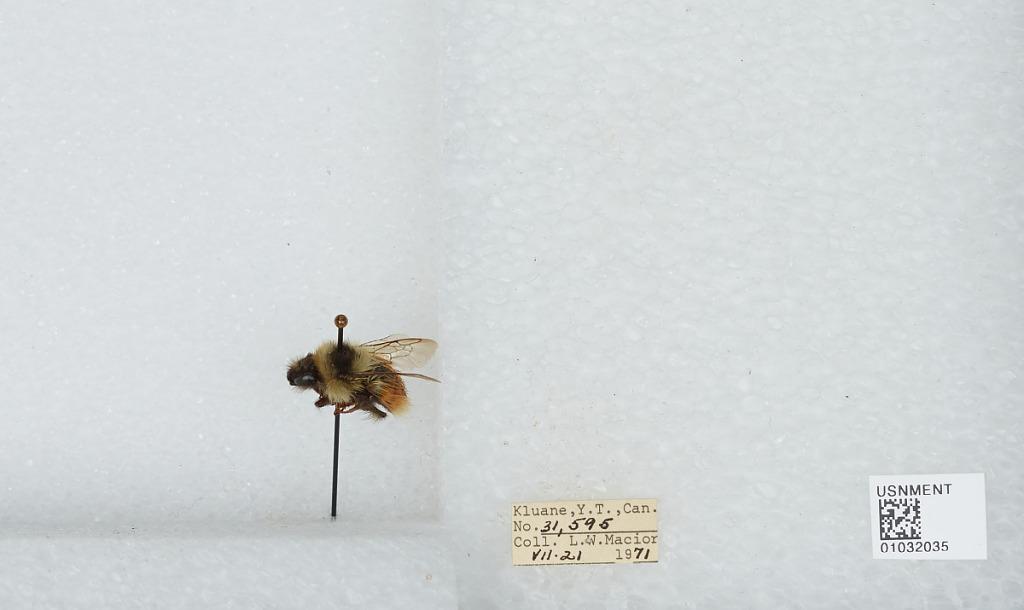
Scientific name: Bombus (Pyrobombus) sylvicola Kirby
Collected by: L. Macior
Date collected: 1971-7-21
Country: Canada
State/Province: Yukon Territory
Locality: Kluane
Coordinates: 60.75, -139.5